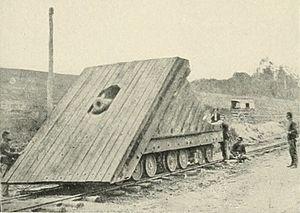
La guerre de Sécession fut le premier conflit qui vit l'usage intensif du chemin de fer à des fins militaires, préfigurant le rôle clé qu'il sera appelé par la suite à jouer dans la Guerre franco-prussienne de 1870, la Guerre des Boers et surtout la Première Guerre mondiale.